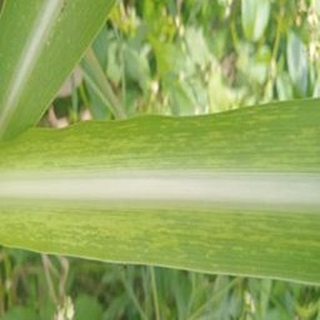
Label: sugarcane_mosaic